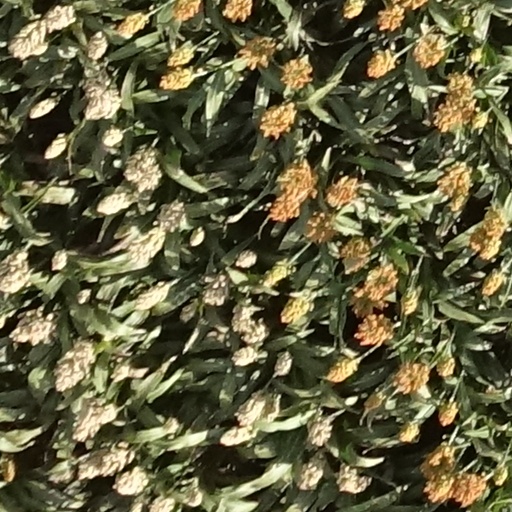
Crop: sorghum